Street Acquaintances (1948 film)

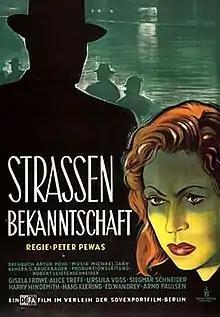

Street Acquaintances is a 1948 German drama film directed by Peter Pewas and starring Gisela Trowe, Alice Treff and Ursula Voß. It was made by the Communist-controlled DEFA studios in the Soviet Zone of Germany Released in both the future West and East Germany it was a popular hit and sold 6,469,626 tickets. While it can be regarded as using a style that resembled the Italian neorealist films of the era, it has also been suggested that it returns to the more traditional style of the Weimar era. It portrays the dangers of spreading venereal disease.